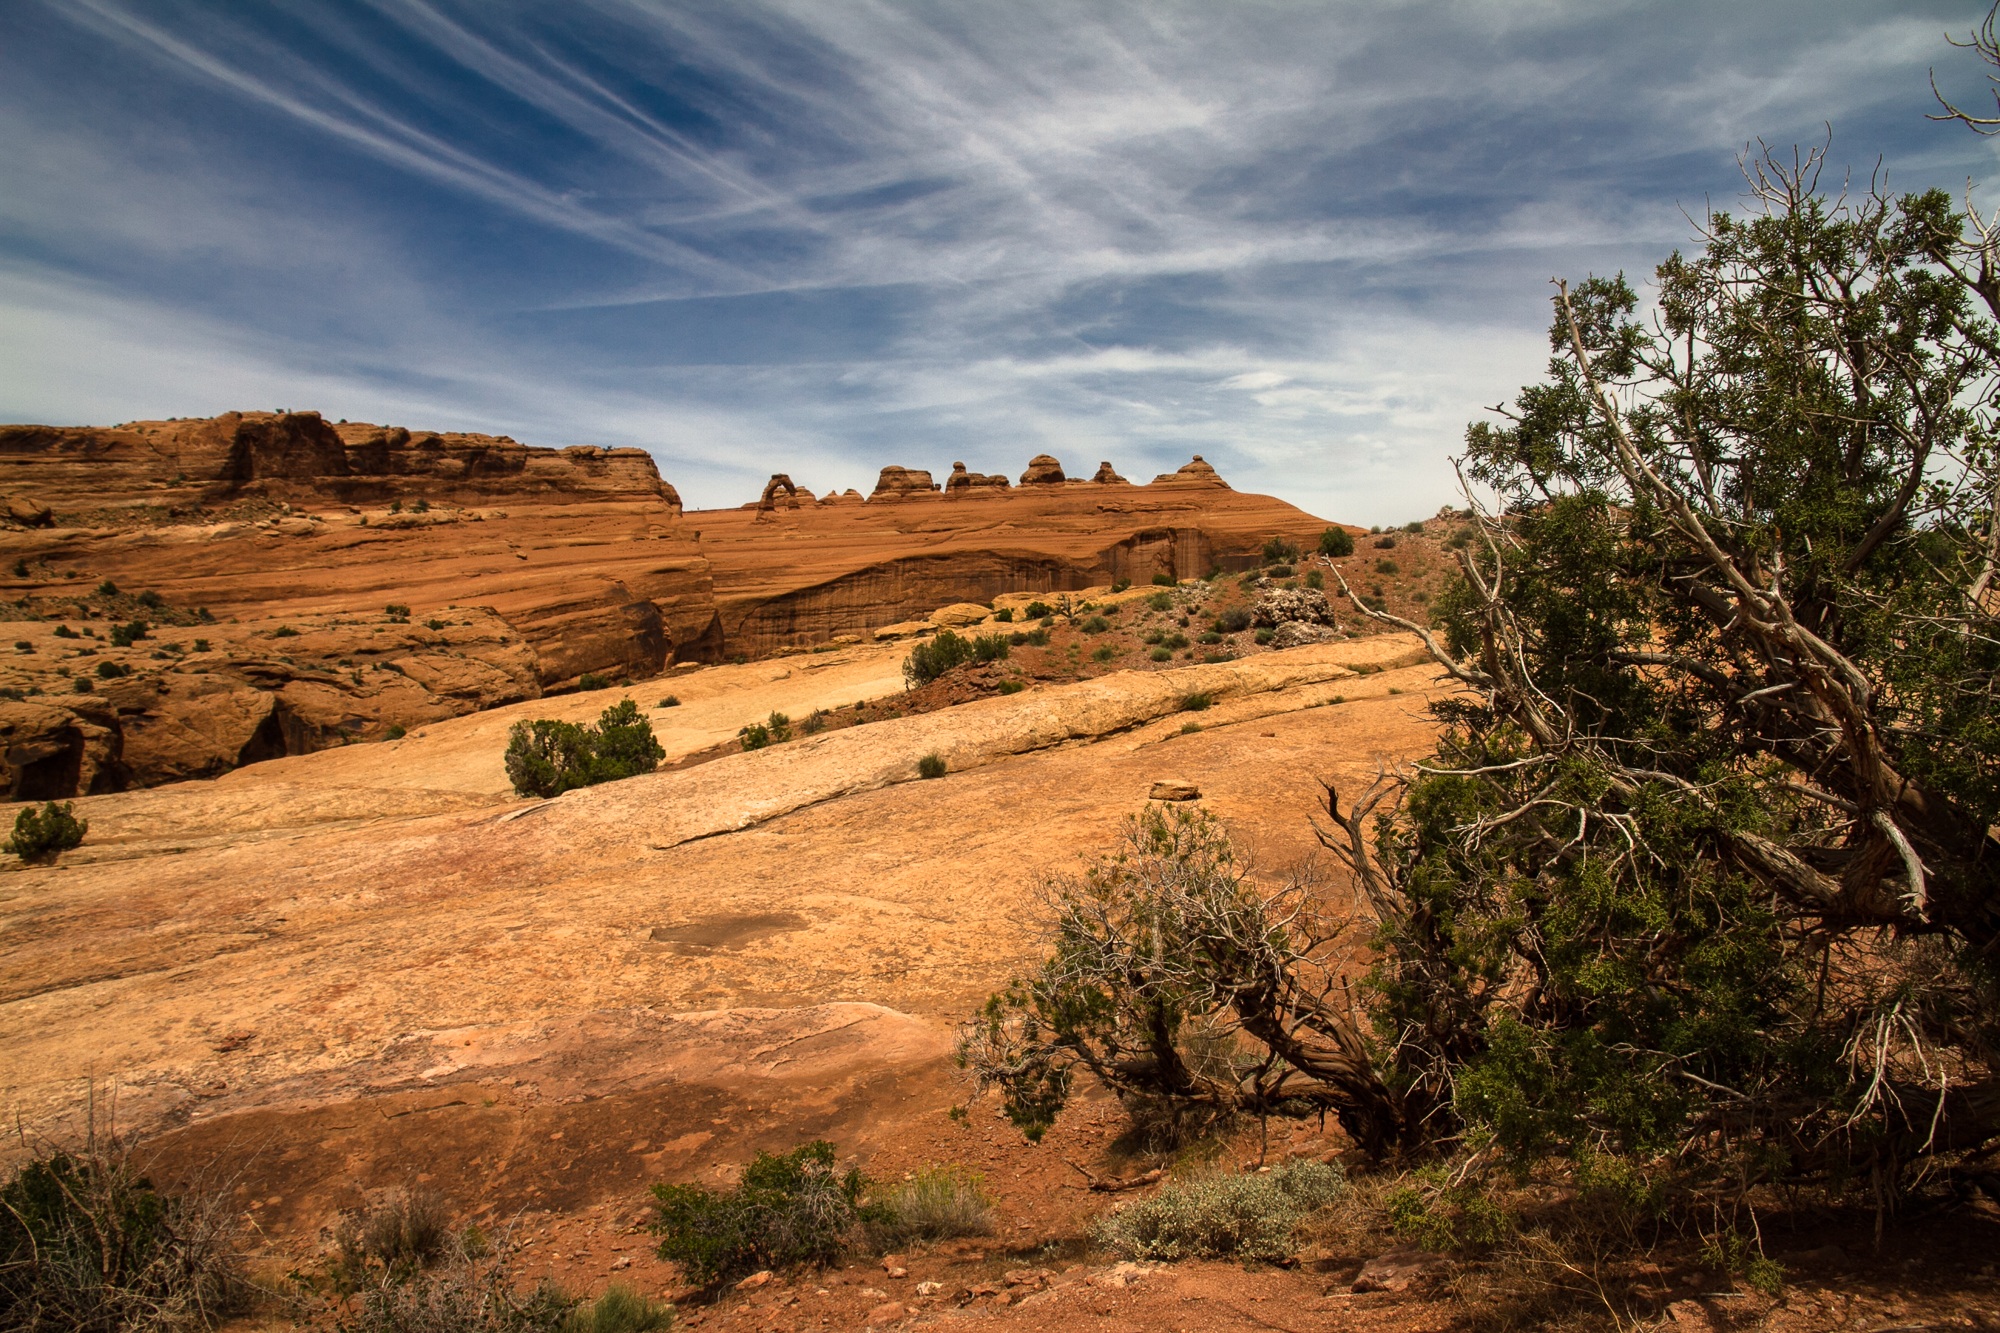
landscape, rock, wilderness, mountain, hill, valley, travel, cliff, park, usa, soil, canyon, terrain, national park, geology, colorado, mountains, badlands, plateau, arches national park, ecosystem, wadi, butte, landform, natural environment, geographical feature, mountainous landforms